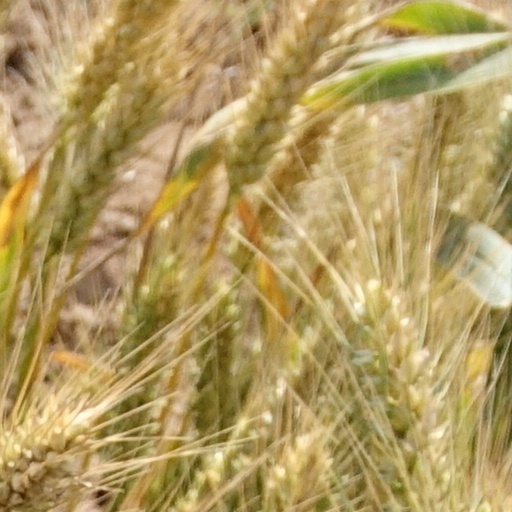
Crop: wheat